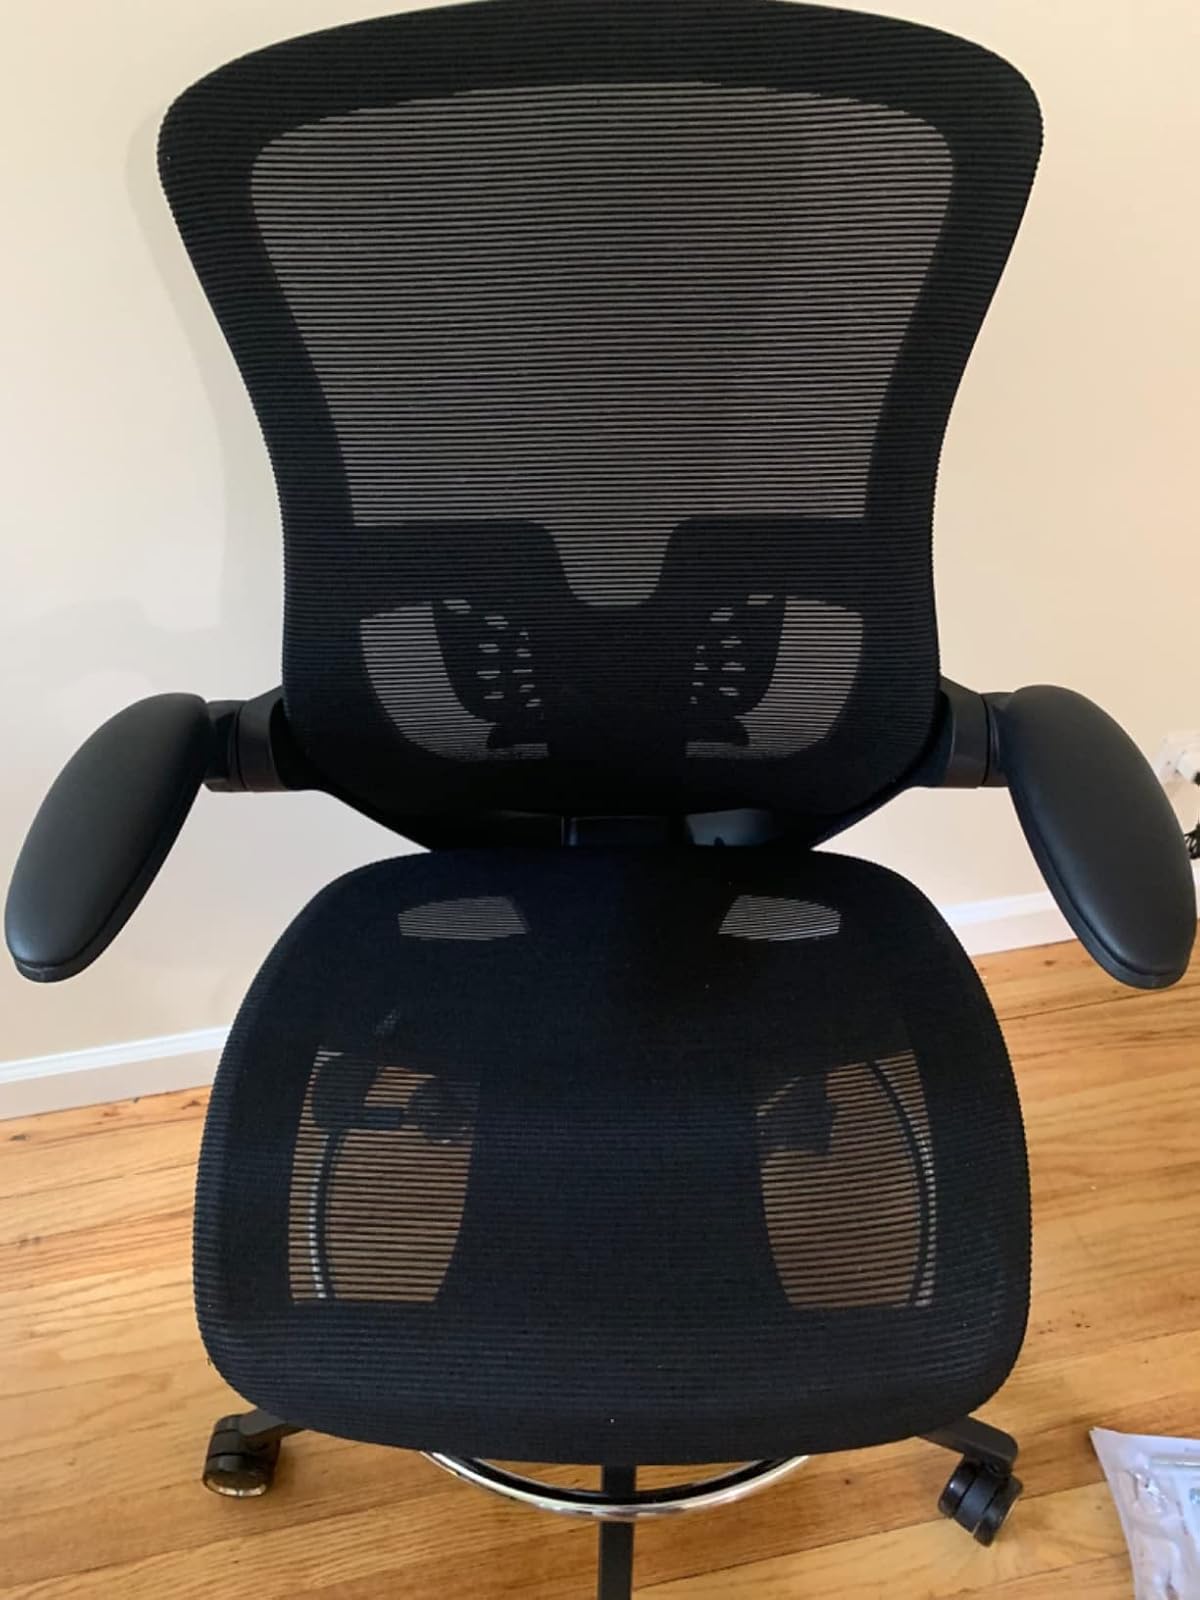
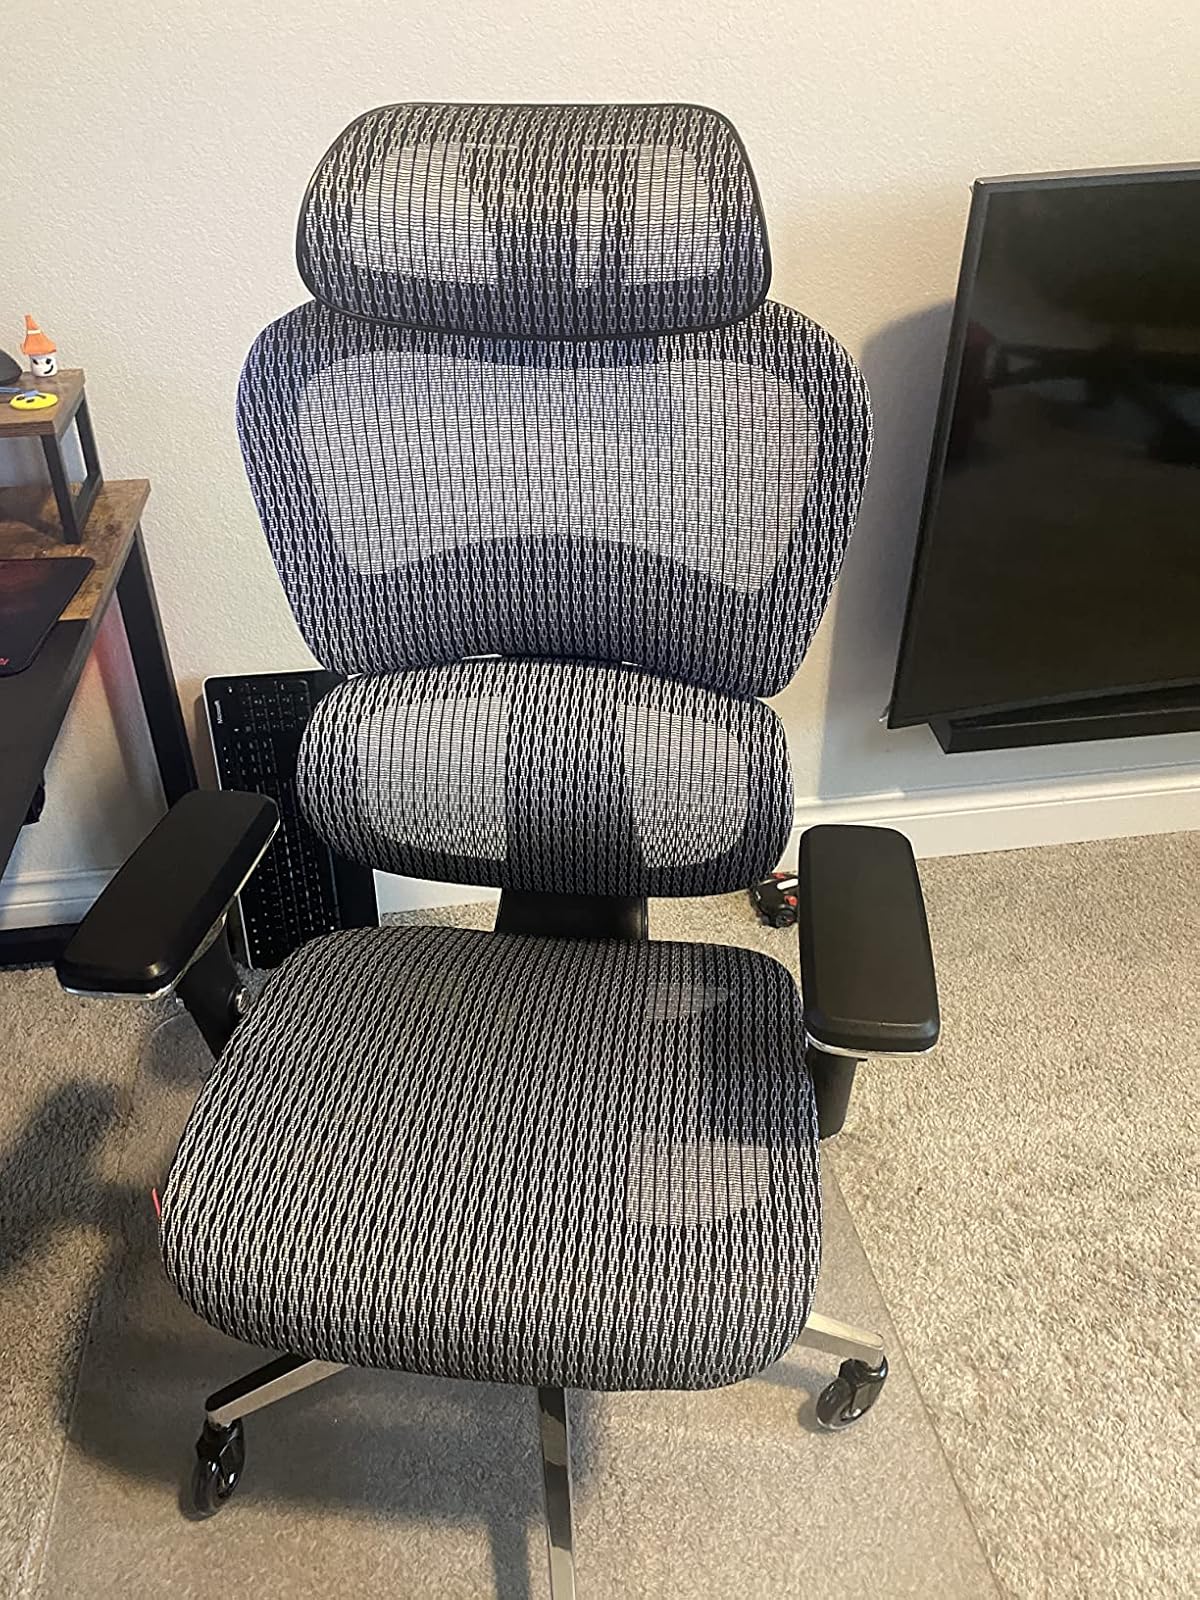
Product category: items_chair
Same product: no